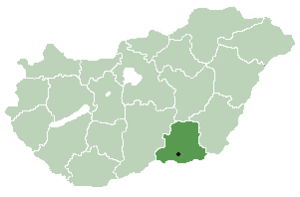
Csongrád
Csongrád-provinsen i Ungarn
Csongrád er en af de 19 provinser i Ungarn. Provinsen har et areal på 4.263 kvadratkilometer, og et indbyggertal på ca. 419.000.